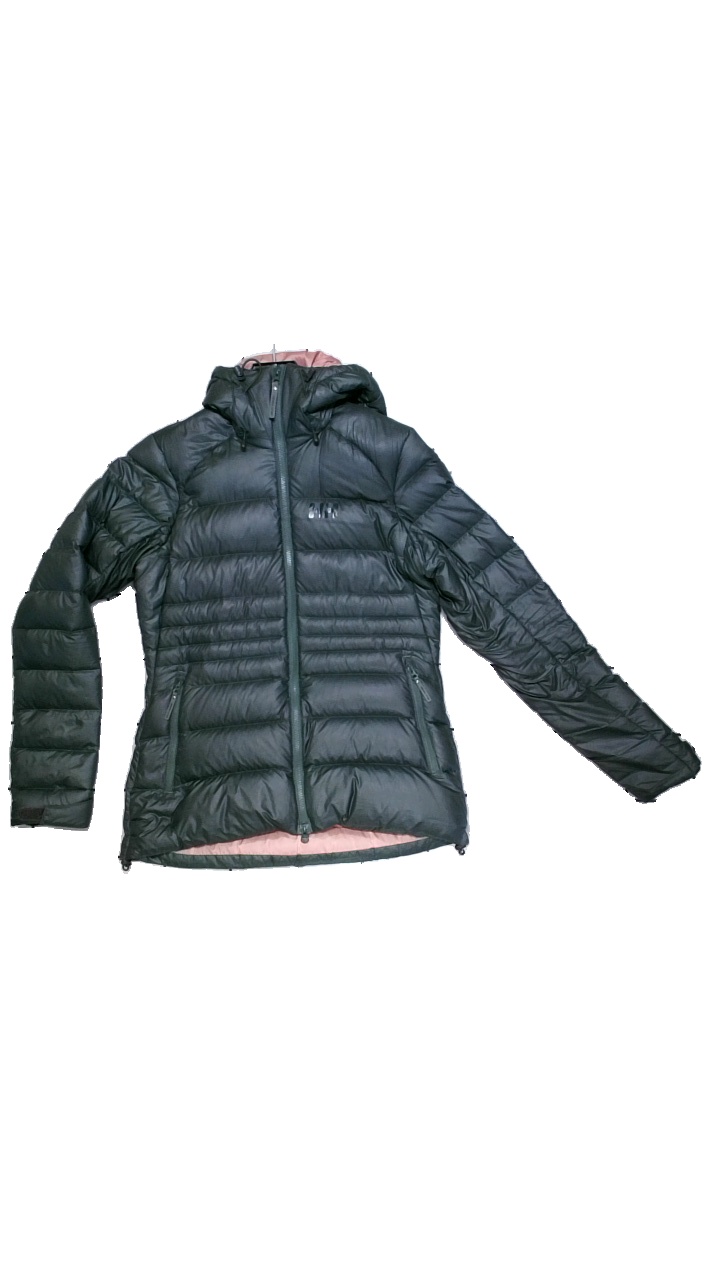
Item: Jacket (Ladies)
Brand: Helly Hansen
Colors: Green, Pink
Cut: Regular
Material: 100% polyester
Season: All
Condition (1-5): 4
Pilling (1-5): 5
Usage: Reuse
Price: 250-400